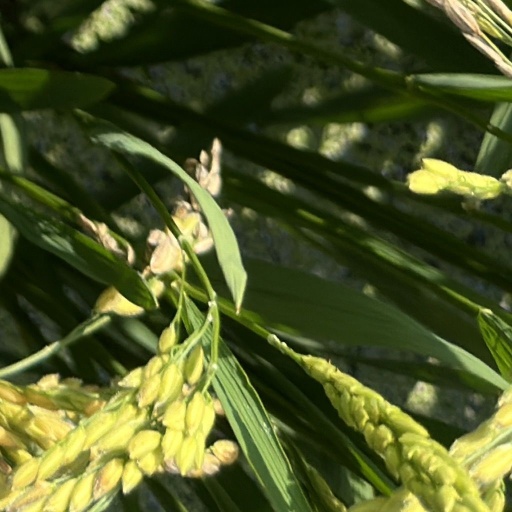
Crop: rice